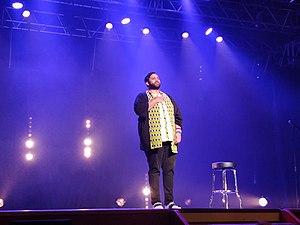
Kevin Razy, en spectacle à Wissous.
Kevin Razy, né le 23 décembre 1987 à Paris, est un humoriste et comédien français.